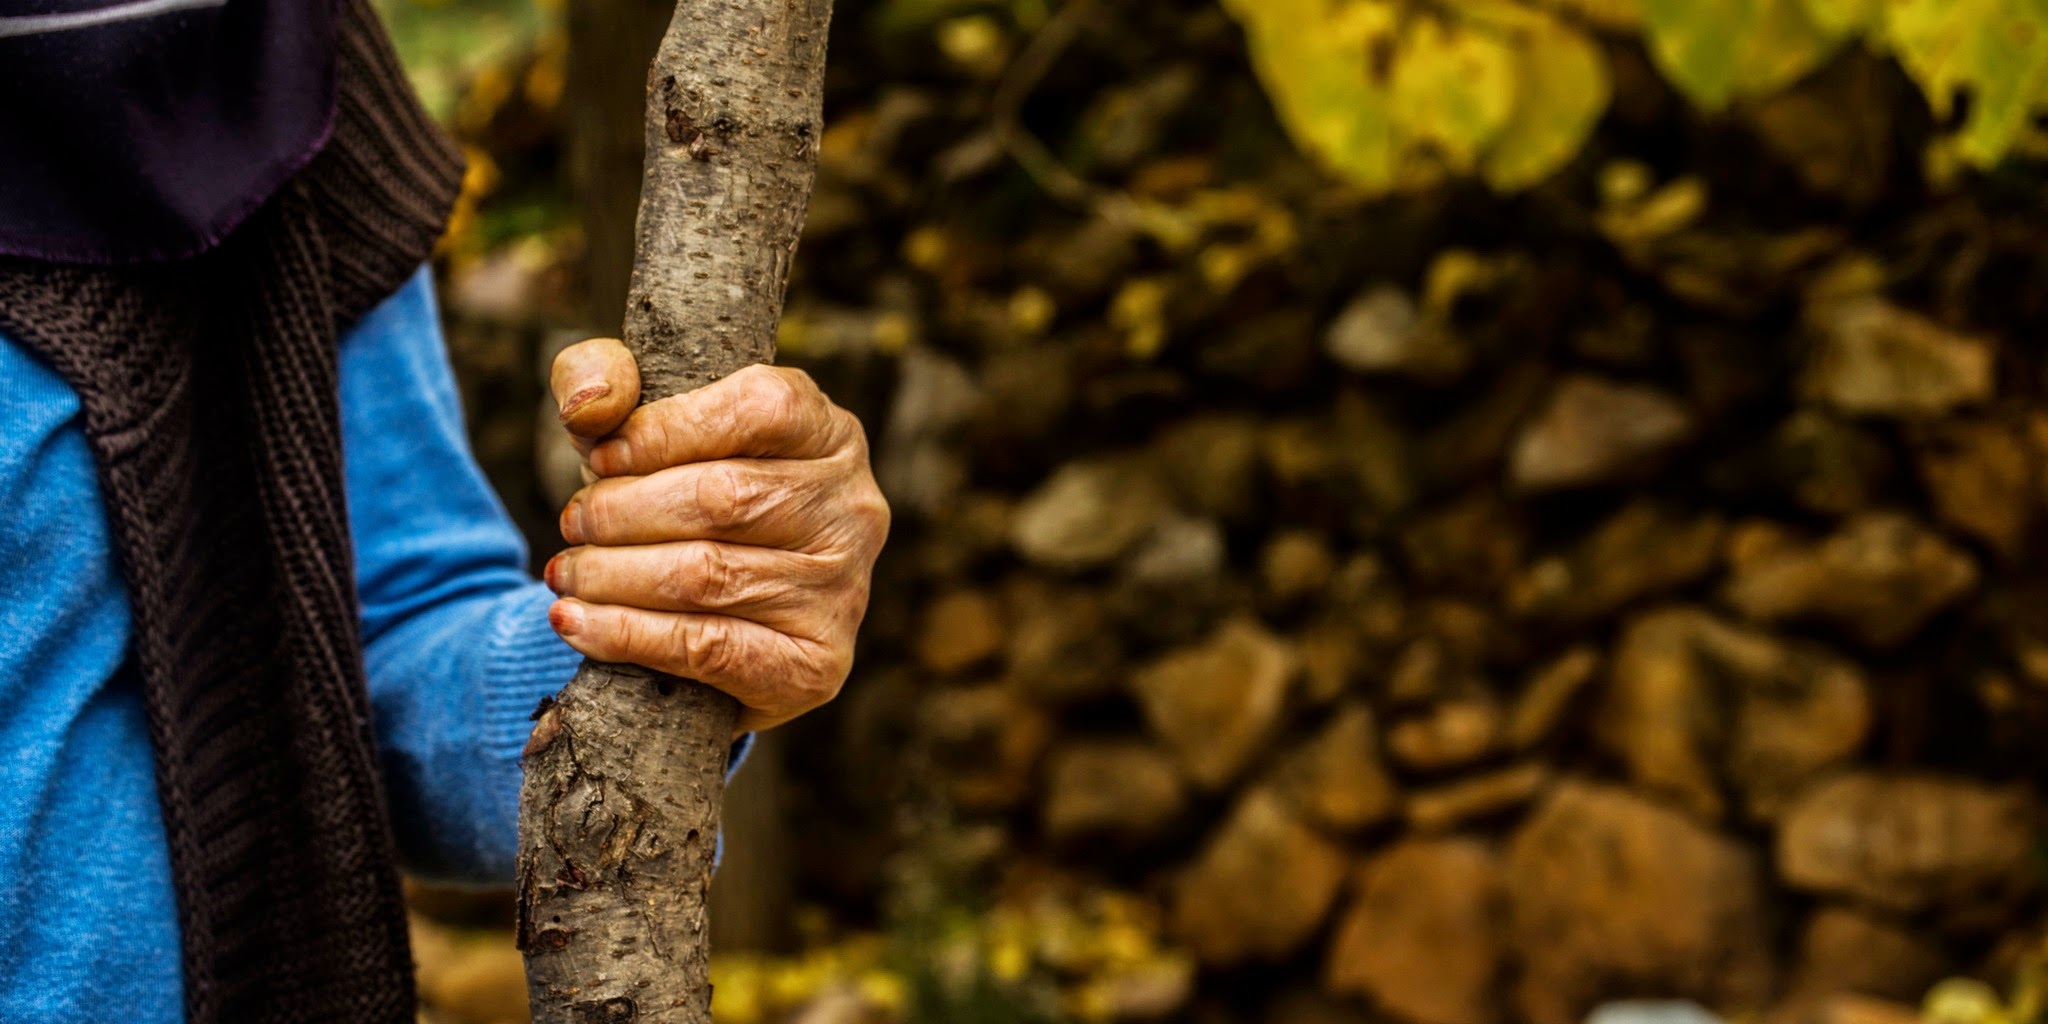
hand, flower, old, spring, autumn, temple, el, women s, over the years